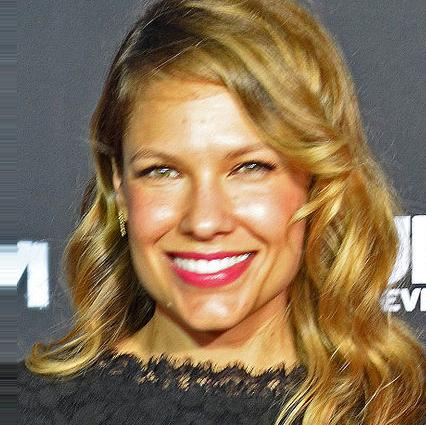
Age: 36